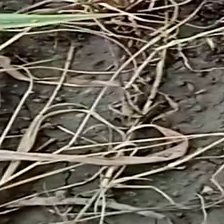
Weed species: Harali_(Cynodon_dactylon)